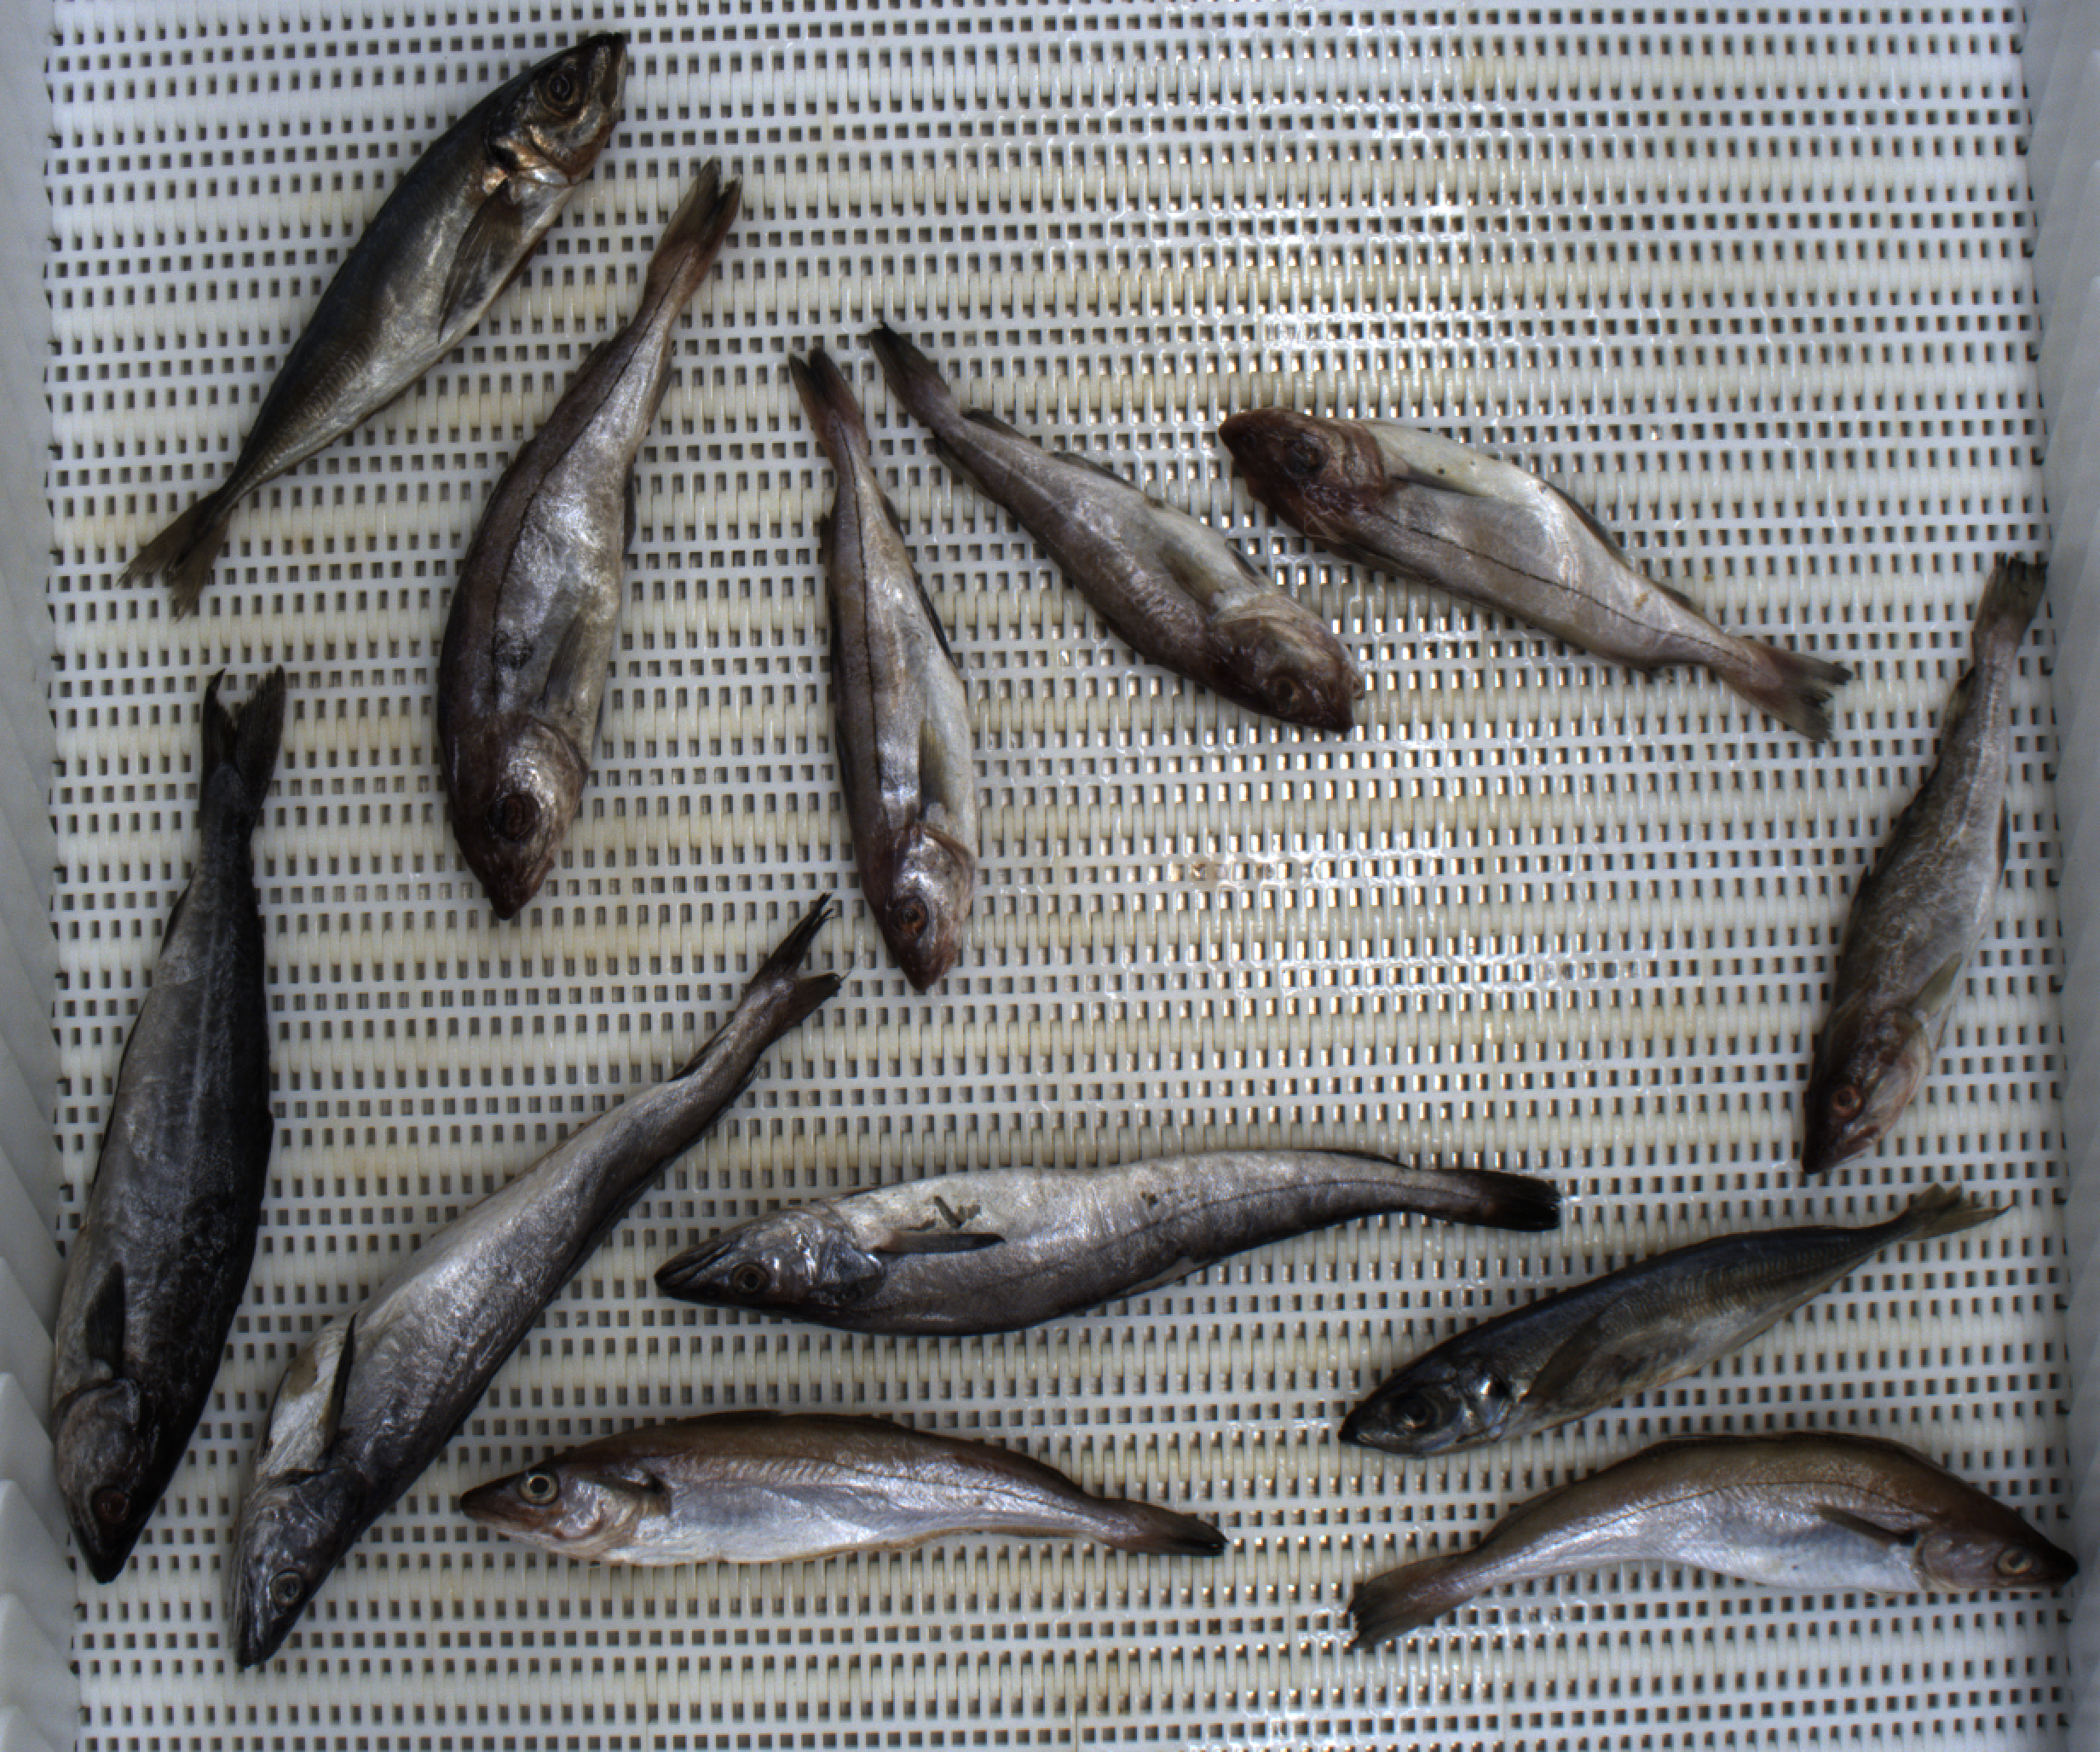
Total fish: 12
Cod: 2
Haddock: 3
Whiting: 2
Hake: 2
Horse mackerel: 2
Saithe: 1
Other: 0